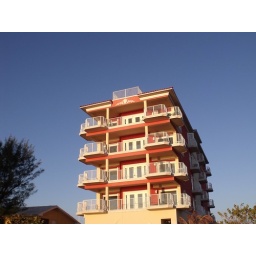
the glorious blue sky looks so beautiful in the evening